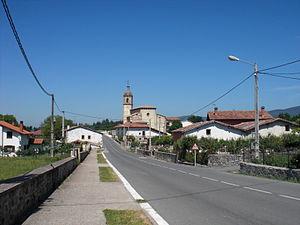
Larrea est une commune ou contrée de la municipalité de Barrundia dans la province d'Alava dans la Communauté autonome basque.